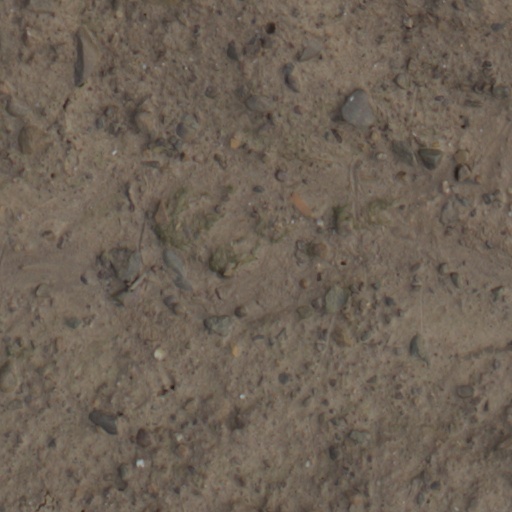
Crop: wheat